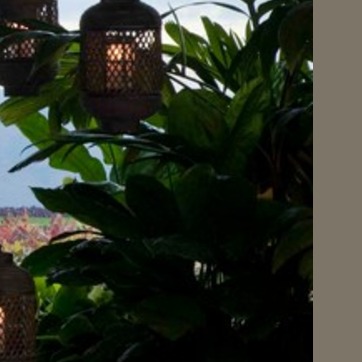
Material: foliage